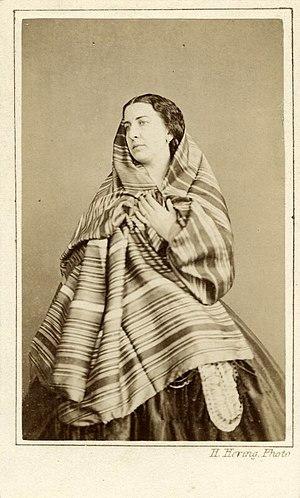
Photograph by Henry Hering